Government J. Thankima College

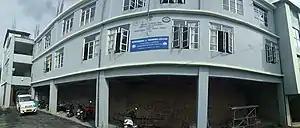
J Thankima College Admin Building

J Thankima college is located at Bawngkawn Brigade locality of Aizawl, It is 8,19 square metres. With funding from NLCPR, a few number of college buildings have been built in the campus.